Crown Colony of Malta

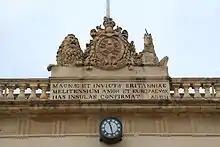
The British coat of arms on the Main Guard building in Valletta. The building now houses the Office of the Attorney General.

From 1530 to 1798, Malta had been ruled by the Order of Saint John. The Order was ousted during the War of the Second Coalition and Malta was occupied by Napoleon. The Maltese rebelled after a couple of months of French rule and asked Britain for help. Eventually, the French capitulated in 1800 and Malta voluntarily became a British protectorate. Britain was then supposed to evacuate the island according to the terms of the Treaty of Amiens of 1802, but failed to keep this obligation – one of several mutual cases of non-adherence to the treaty, which eventually led to its collapse and the resumption of war between Britain and France a year later.